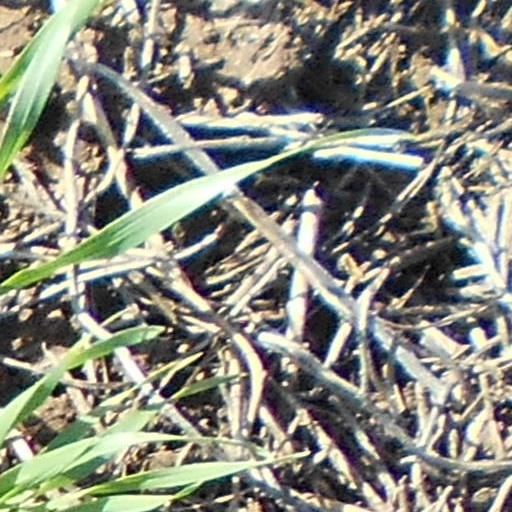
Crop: wheat